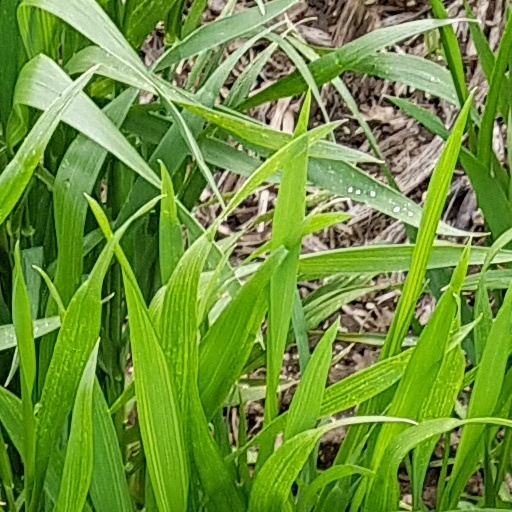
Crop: wheat